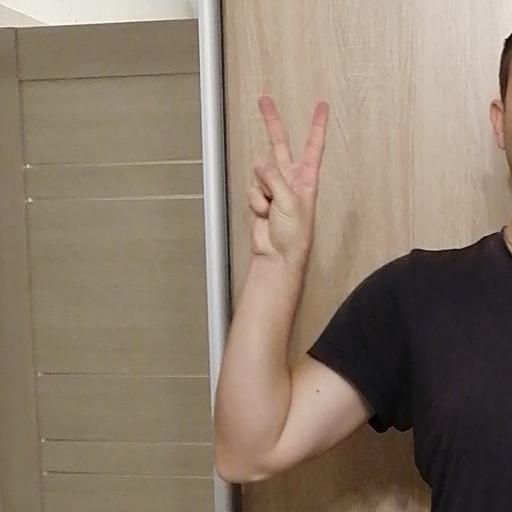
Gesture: peace